H. R. Janardhana Iyengar

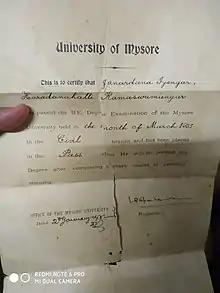
H R Janardhana Iyengar B.E. Civil Engineering from University of Mysore - March 1931

After graduation, he started his career at the Bangalore Public Water Works Department in Malleswaram. Shortly after, he acquired a contract for a house renovation project which resulted in a substantial profit. After these and other initial successes, he formed the Mysore Engineering Company (MEC) with his college friends K.S. Ramaswamy (another engineer and also a maternal uncle), who acted in liaison and accounting capacities, and Thirumalachar, who undertook tasks of execution and project management, with Janardhana Iyengar managing design aspects. The MEC specialised in architecture and design, and construction.